Guiqiao Road station

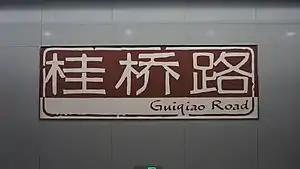
The station name wall

Guiqiao Road is a station that is part of Line 14 of the Shanghai Metro. Located at the intersection of Jinsui Road and Chuanqiao Road in Pudong, the station serves as the eastern terminus of the line and it opened with the rest of Line 14 on December 30, 2021. Previously, this station was given the name Jinsui Road.